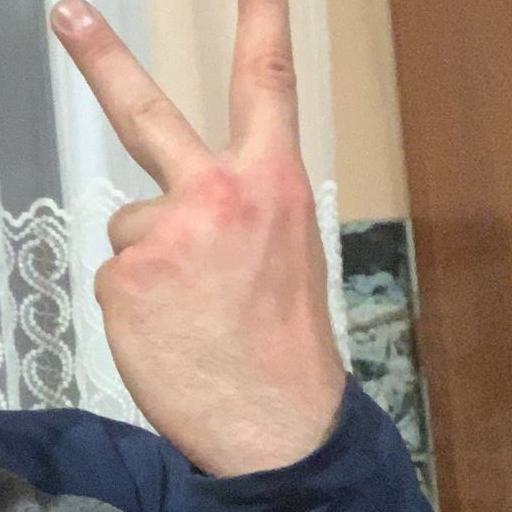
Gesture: peace_inverted